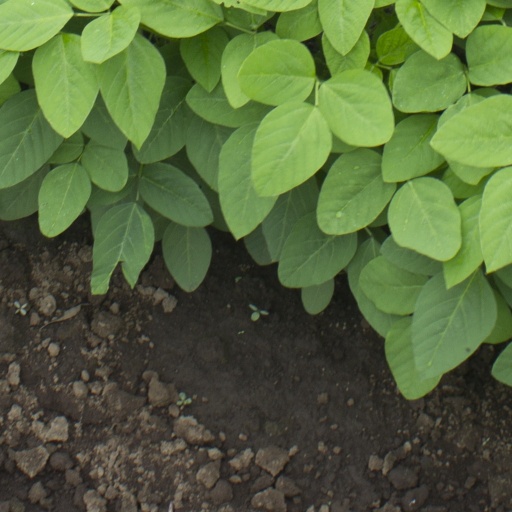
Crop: soybean